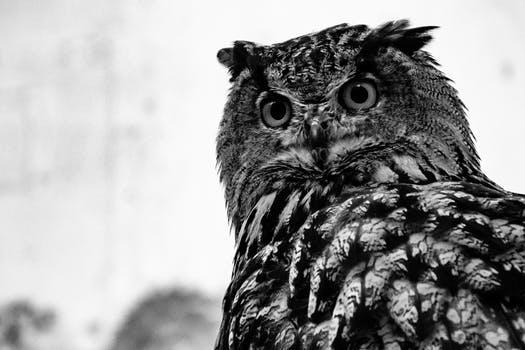
Label: No Watermark